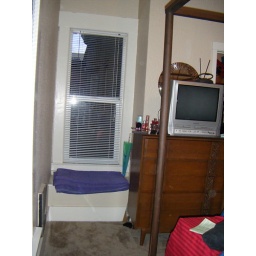
window seat in bedroom